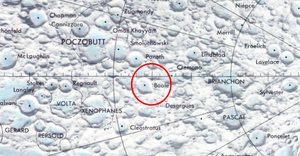
Boole est un cratère d'impact sur la face visible de la Lune. Le nom fut officiellement adopté par l'Union astronomique internationale en 1964, en référence à George Boole.